Backup Exec

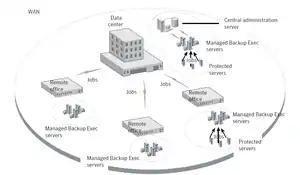
Typical CASO configured Backup Exec environment

"Centralized reporting": Monitors all job activity dispatched by the CAS in real time, provides holistic reporting for the entire storage environment, centrally defines notification and alert settings